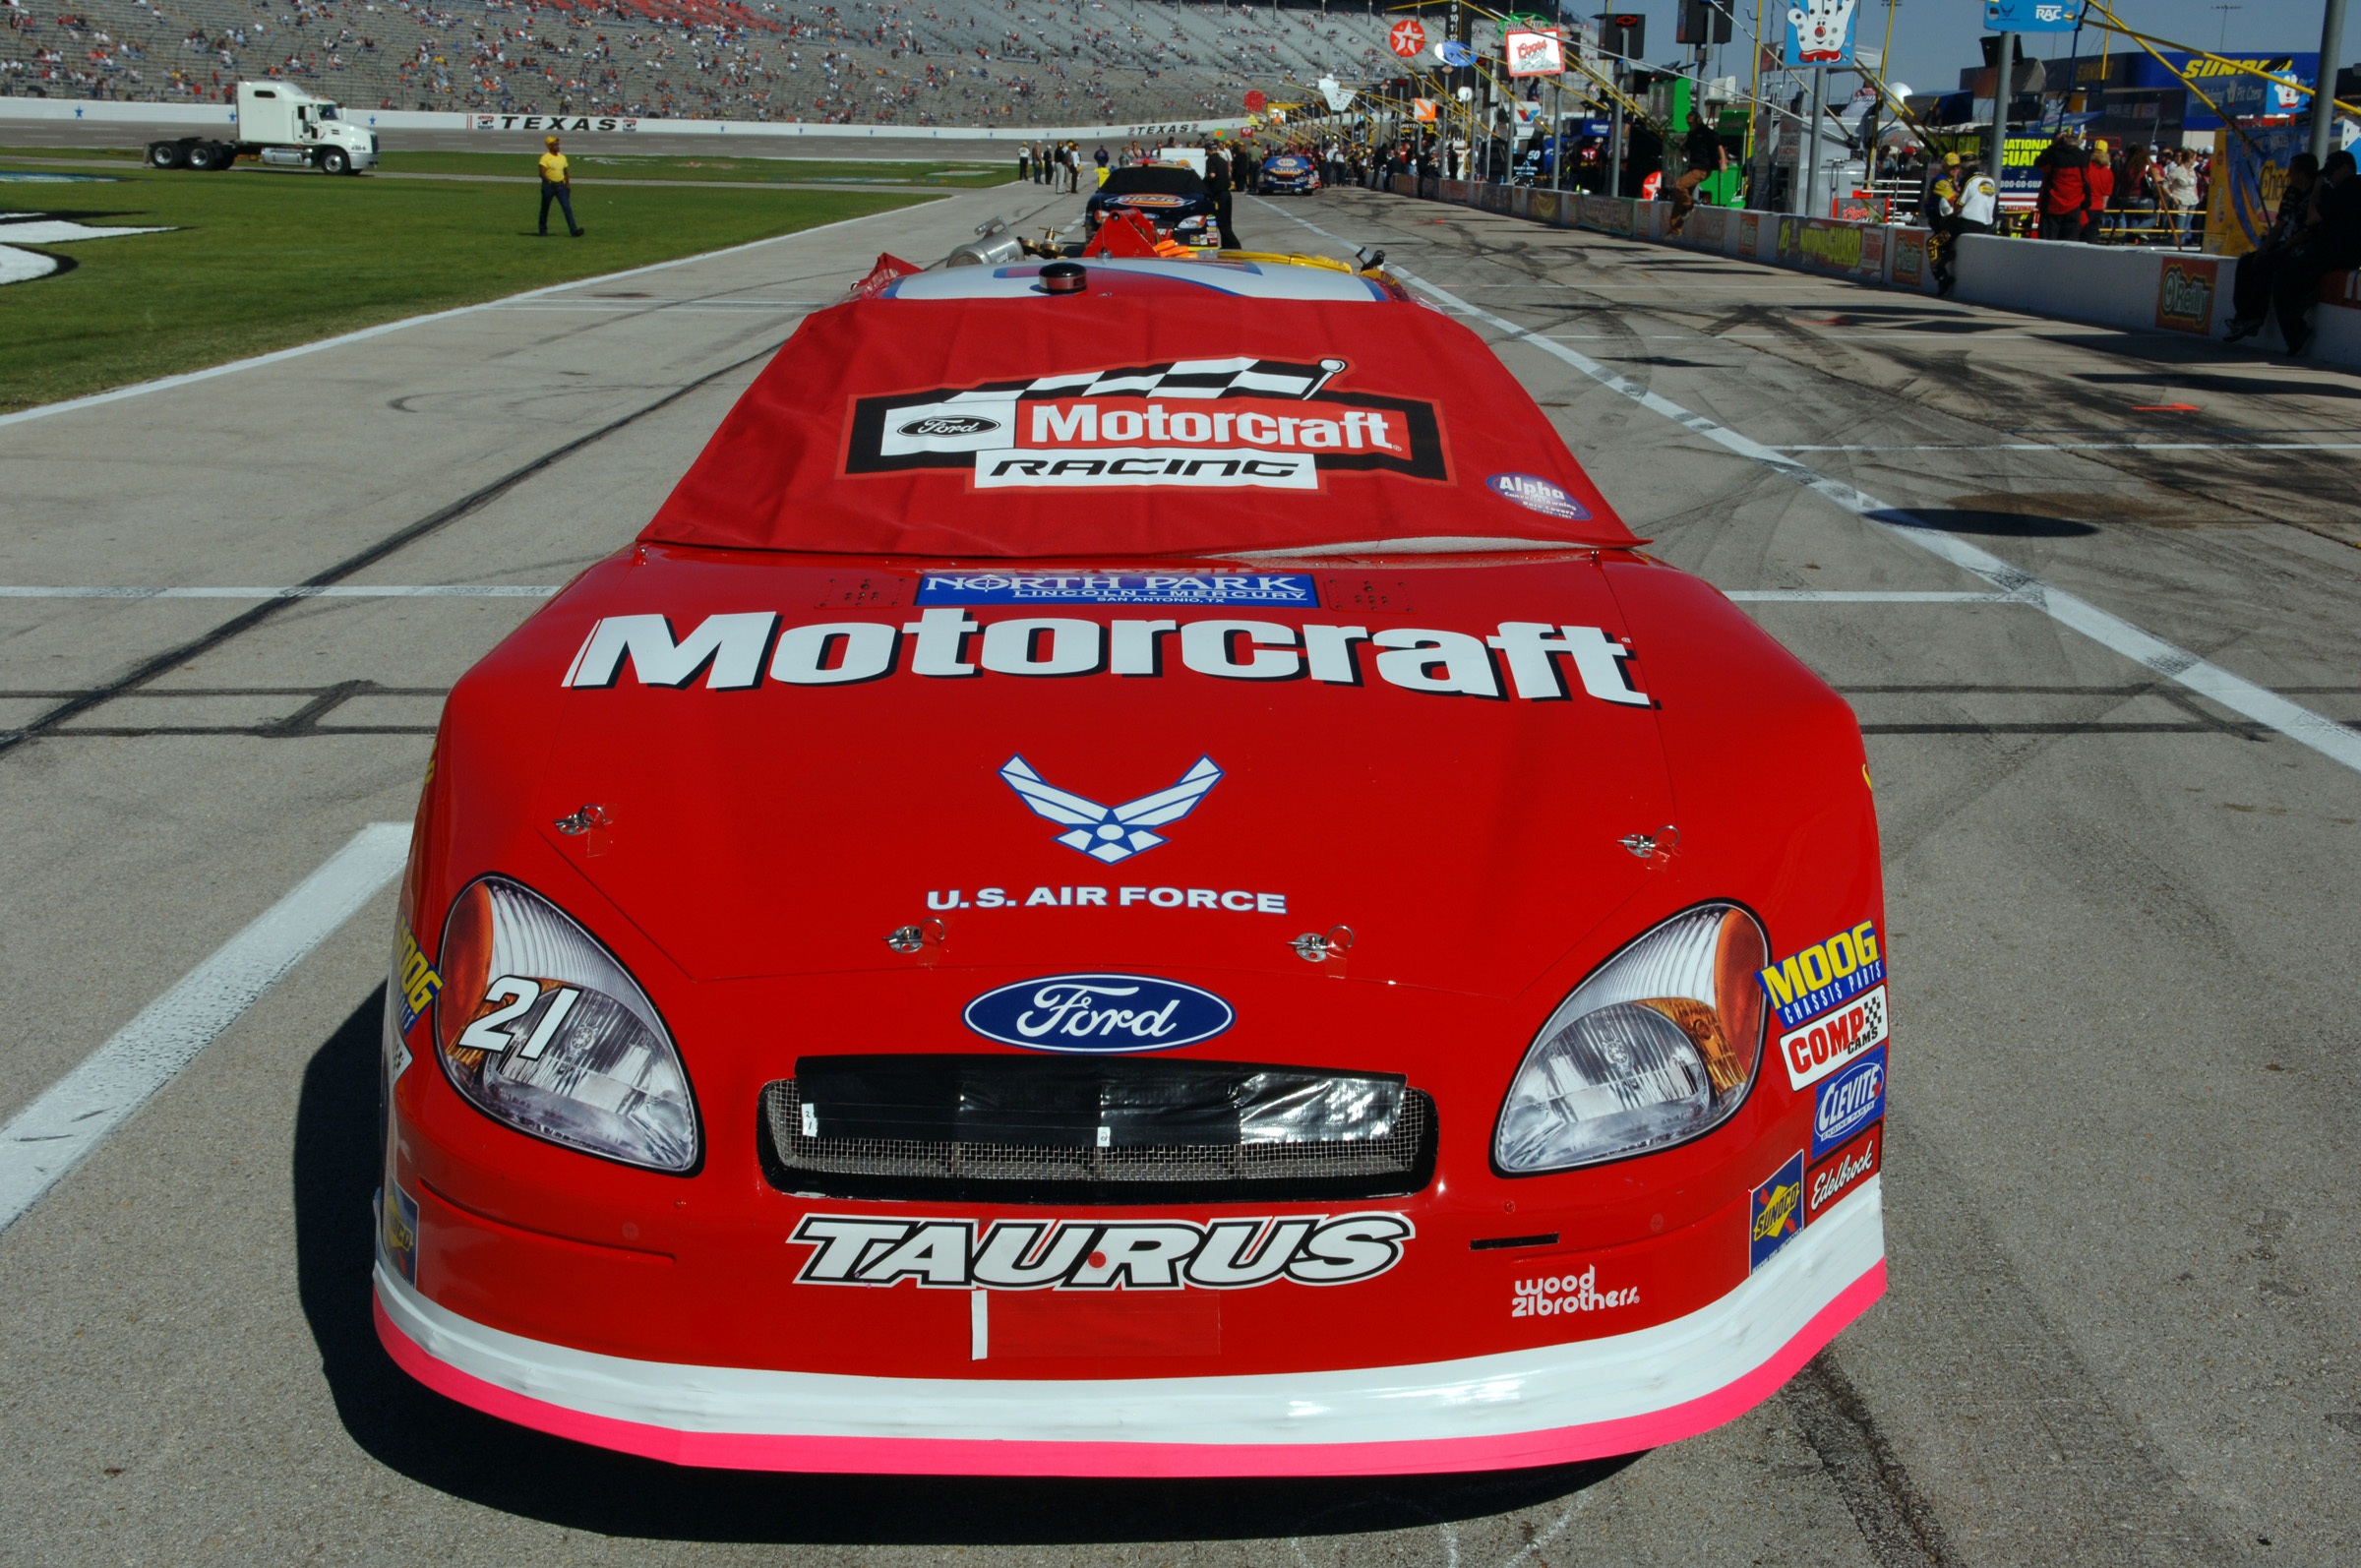
structure, track, sport, car, driving, vehicle, speed, sports car, speedway, race car, race, supercar, team, sports, racing, race track, fast, motorsports, driver, racer, motorsport, nascar, auto racing, motor sports, automobile make, sport venue, stock car racing, rallycross, rallying, world rally championship